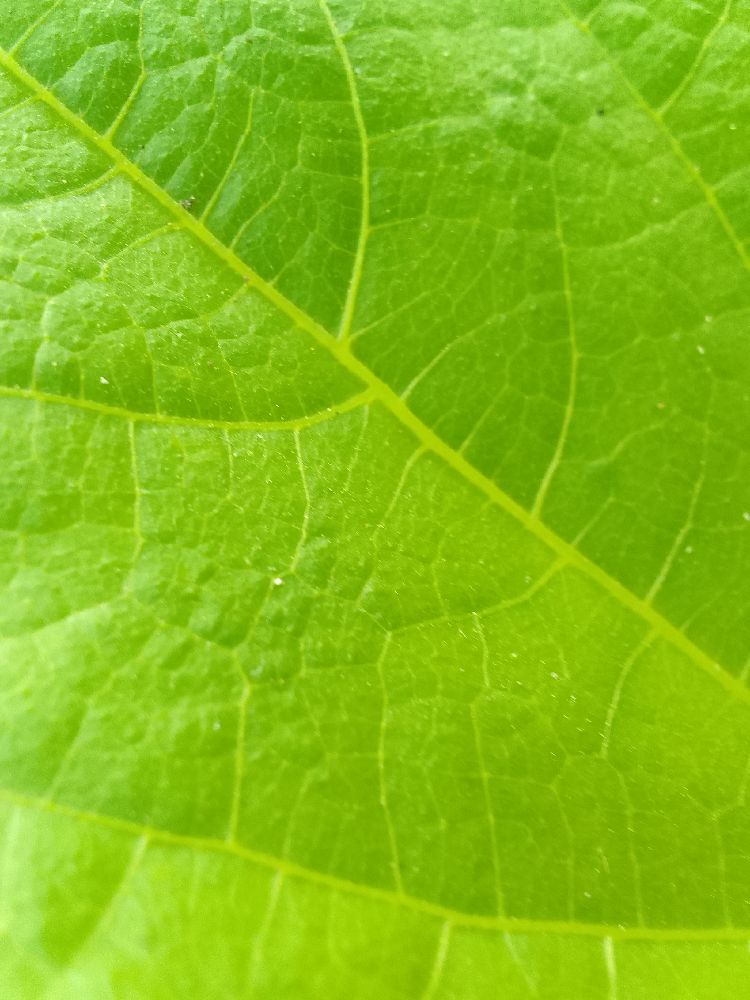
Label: healthy